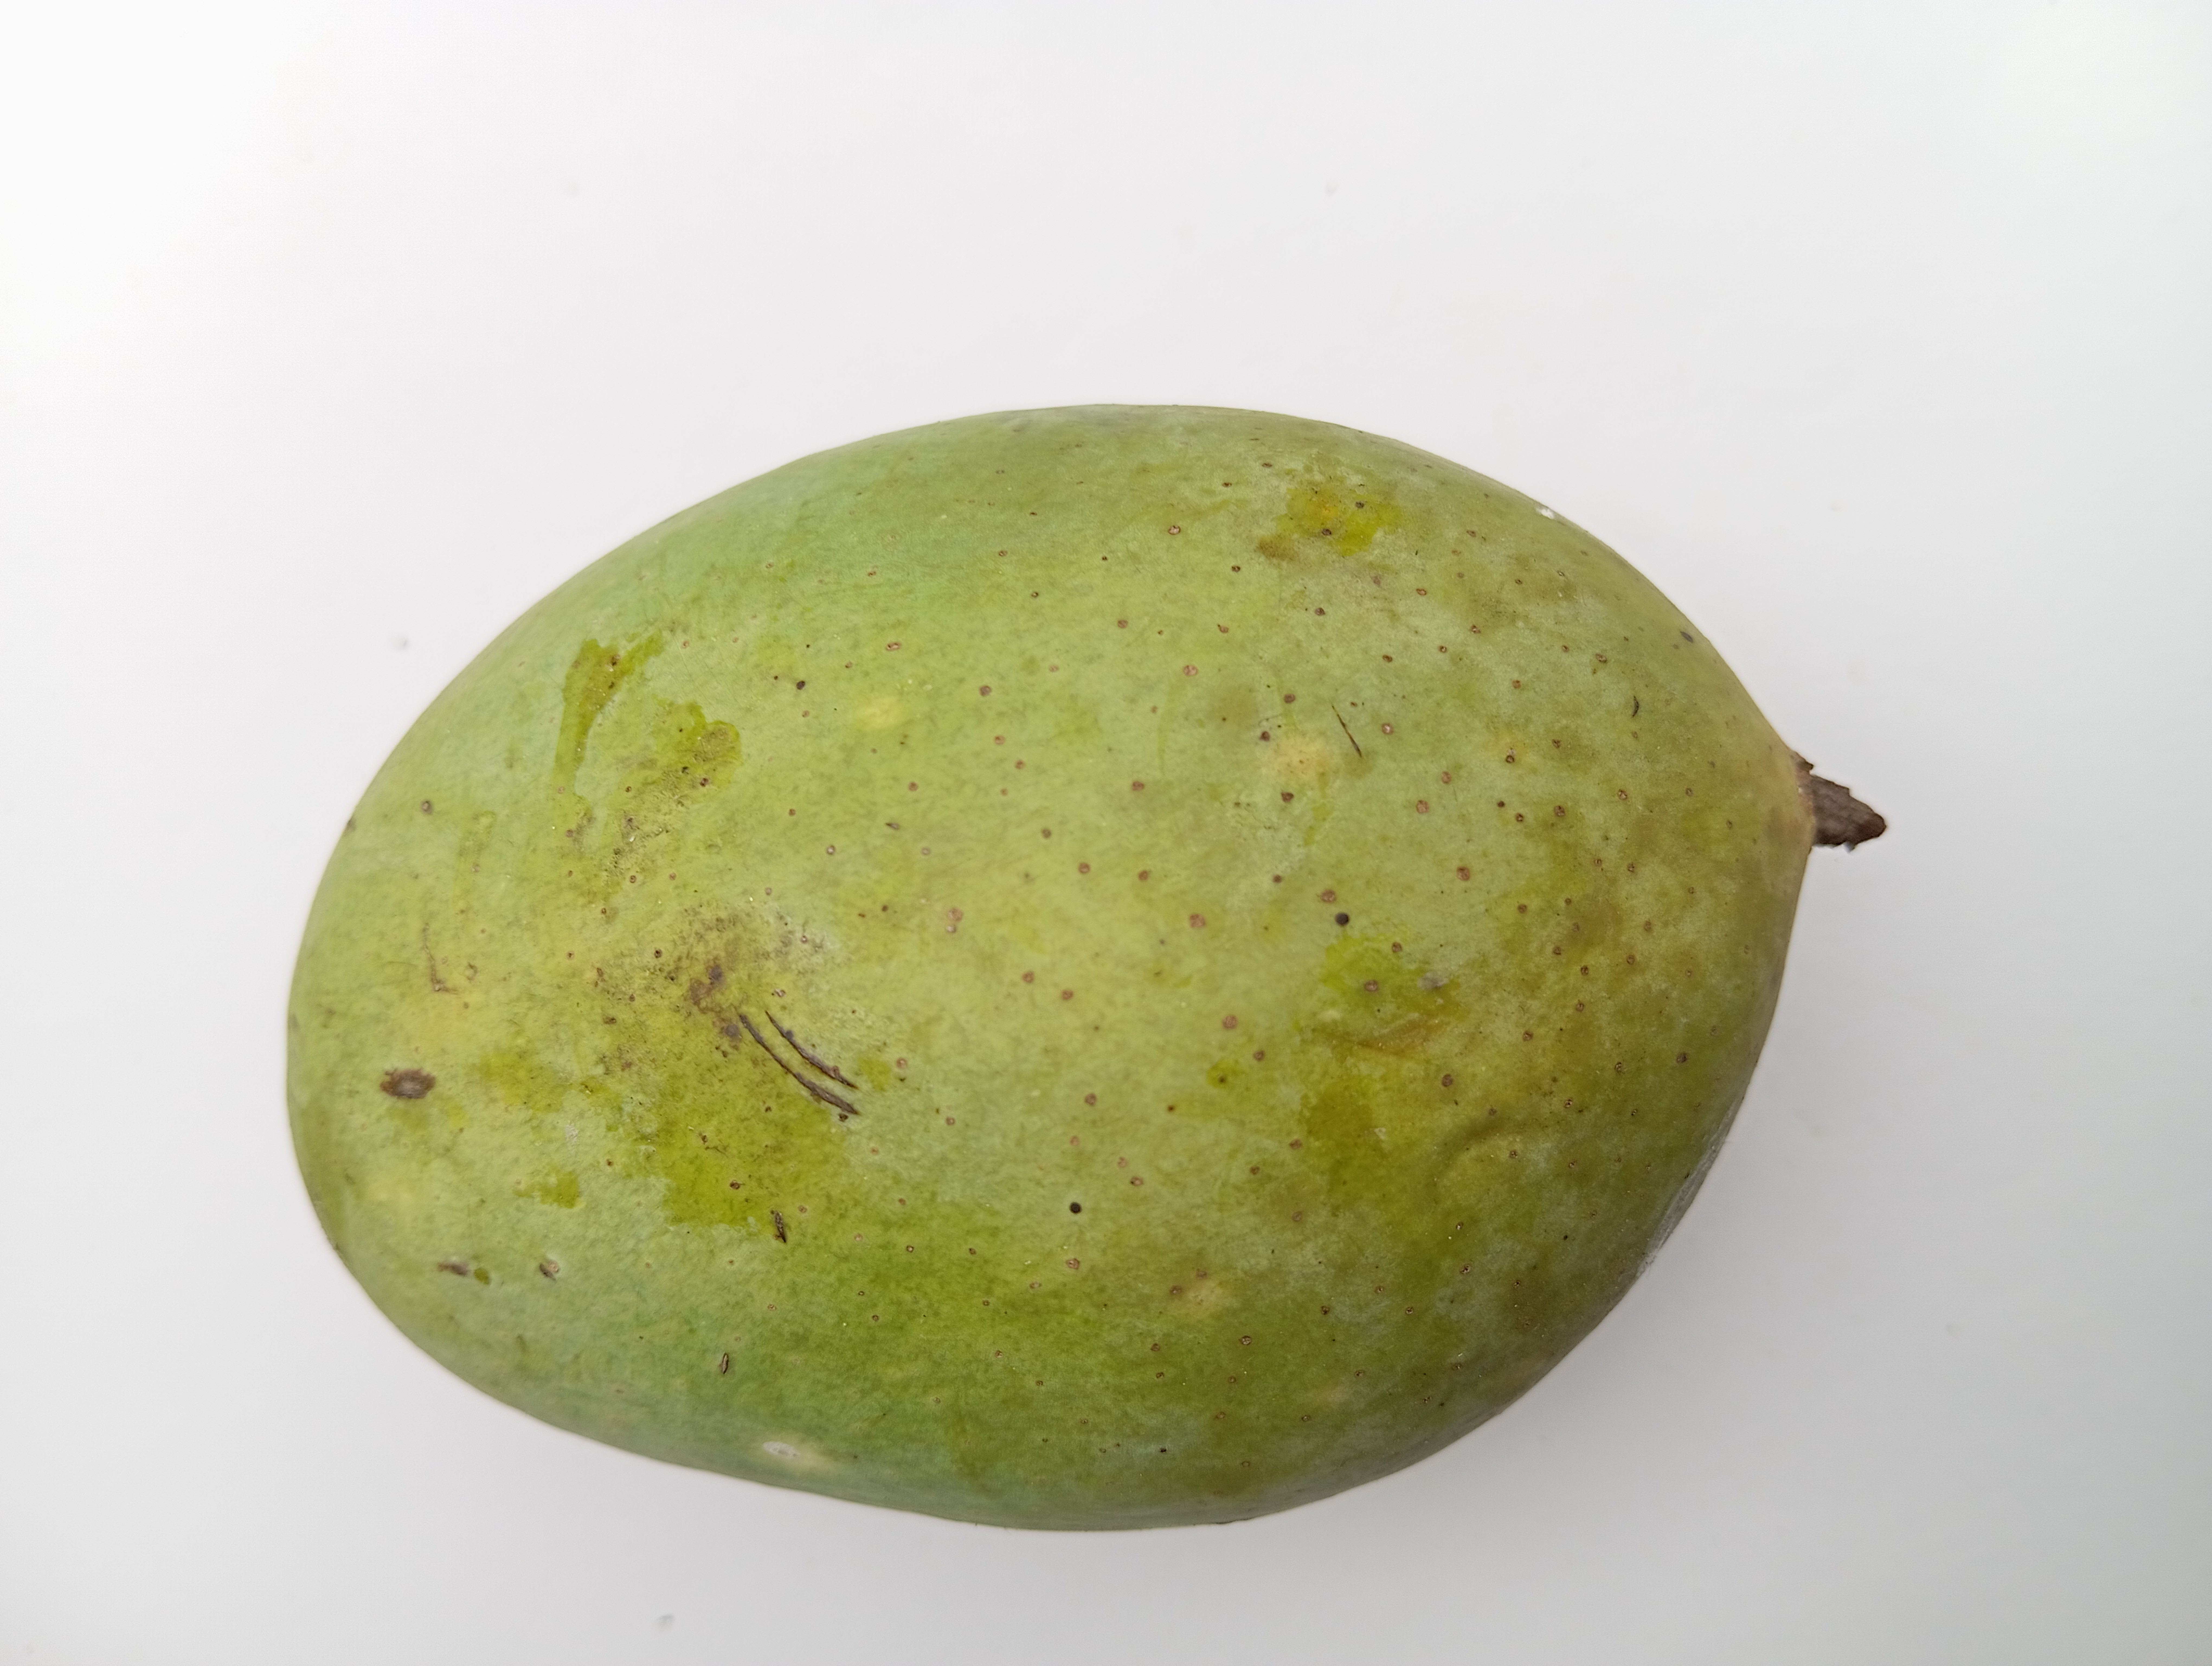
Mango variety: Langra